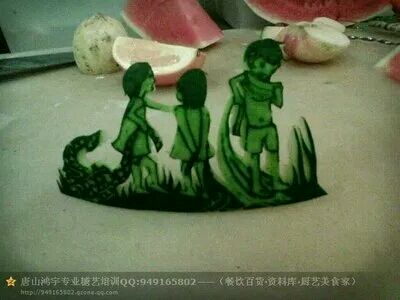
Label: trash